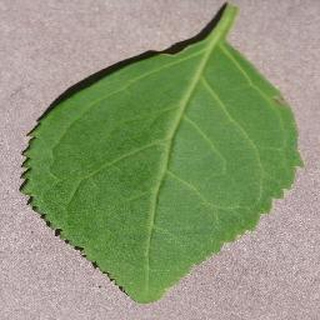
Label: healthy_cherry